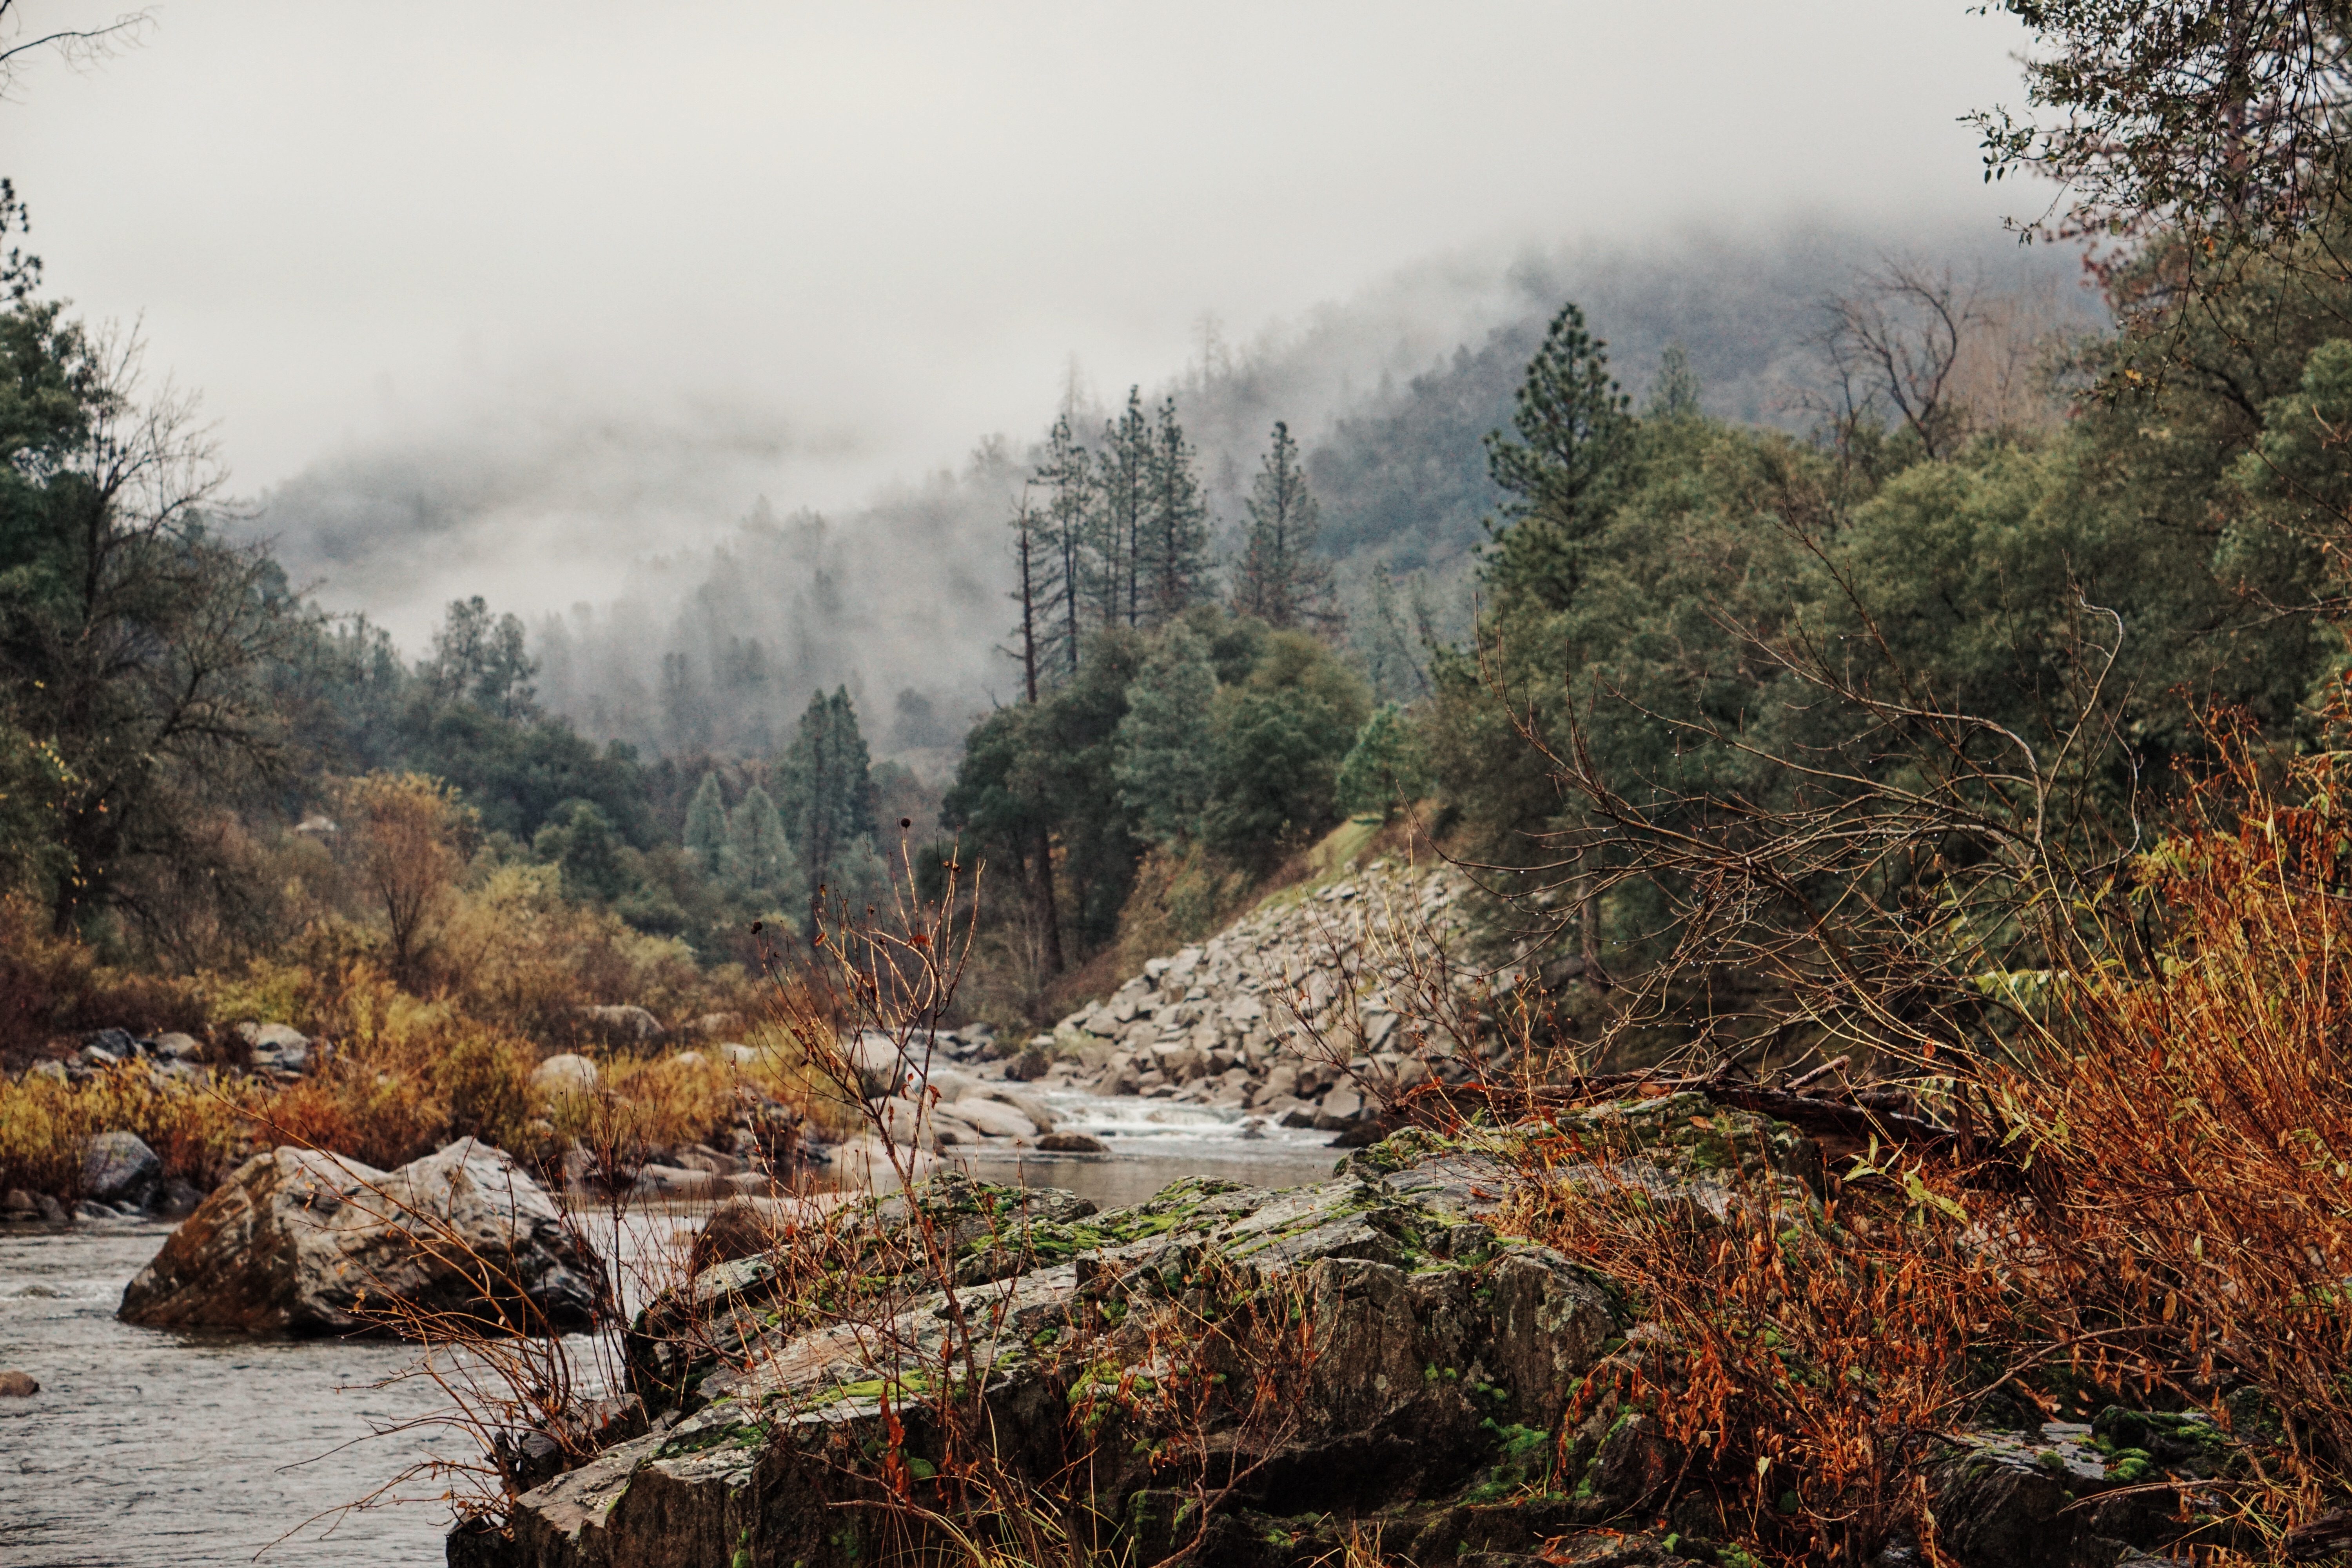
landscape, tree, nature, forest, rock, wilderness, mountain, morning, leaf, river, valley, mountain range, stream, autumn, season, ridge, woodland, habitat, rural area, natural environment, geographical feature, atmospheric phenomenon, mountainous landforms, geological phenomenon